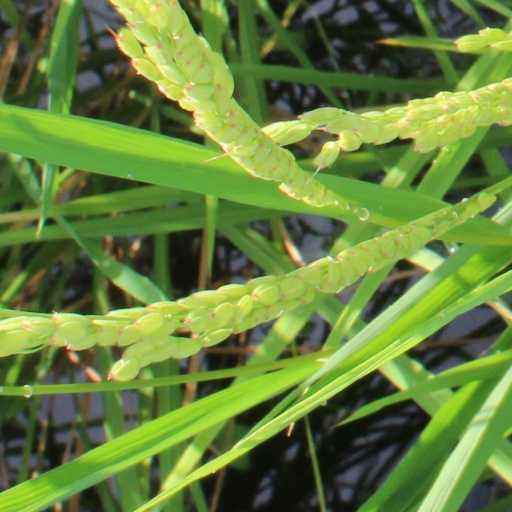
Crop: rice